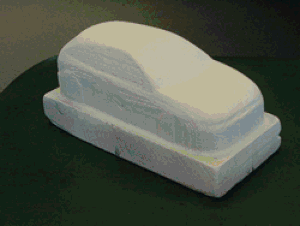
Le prototypage rapide est une méthode de fabrication commandée par ordinateur, généralement par superposition, qui regroupe un ensemble d’outils qui, agencés entre eux, permettent d’aboutir à des projets de représentation intermédiaire de la conception de produits : les modèles numériques, les maquettes, les prototypes et les préséries.